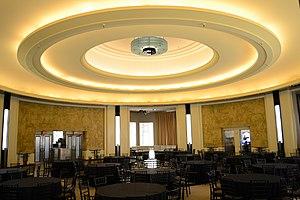
Voici la liste des lieux historiques nationaux du Canada situé à Toronto. En mars 2011, on compte 36 lieux historiques nationaux à Toronto.
The Carlu est un espace événementiel et auditorium historique situé au College Park, à Toronto, en Ontario, au Canada.